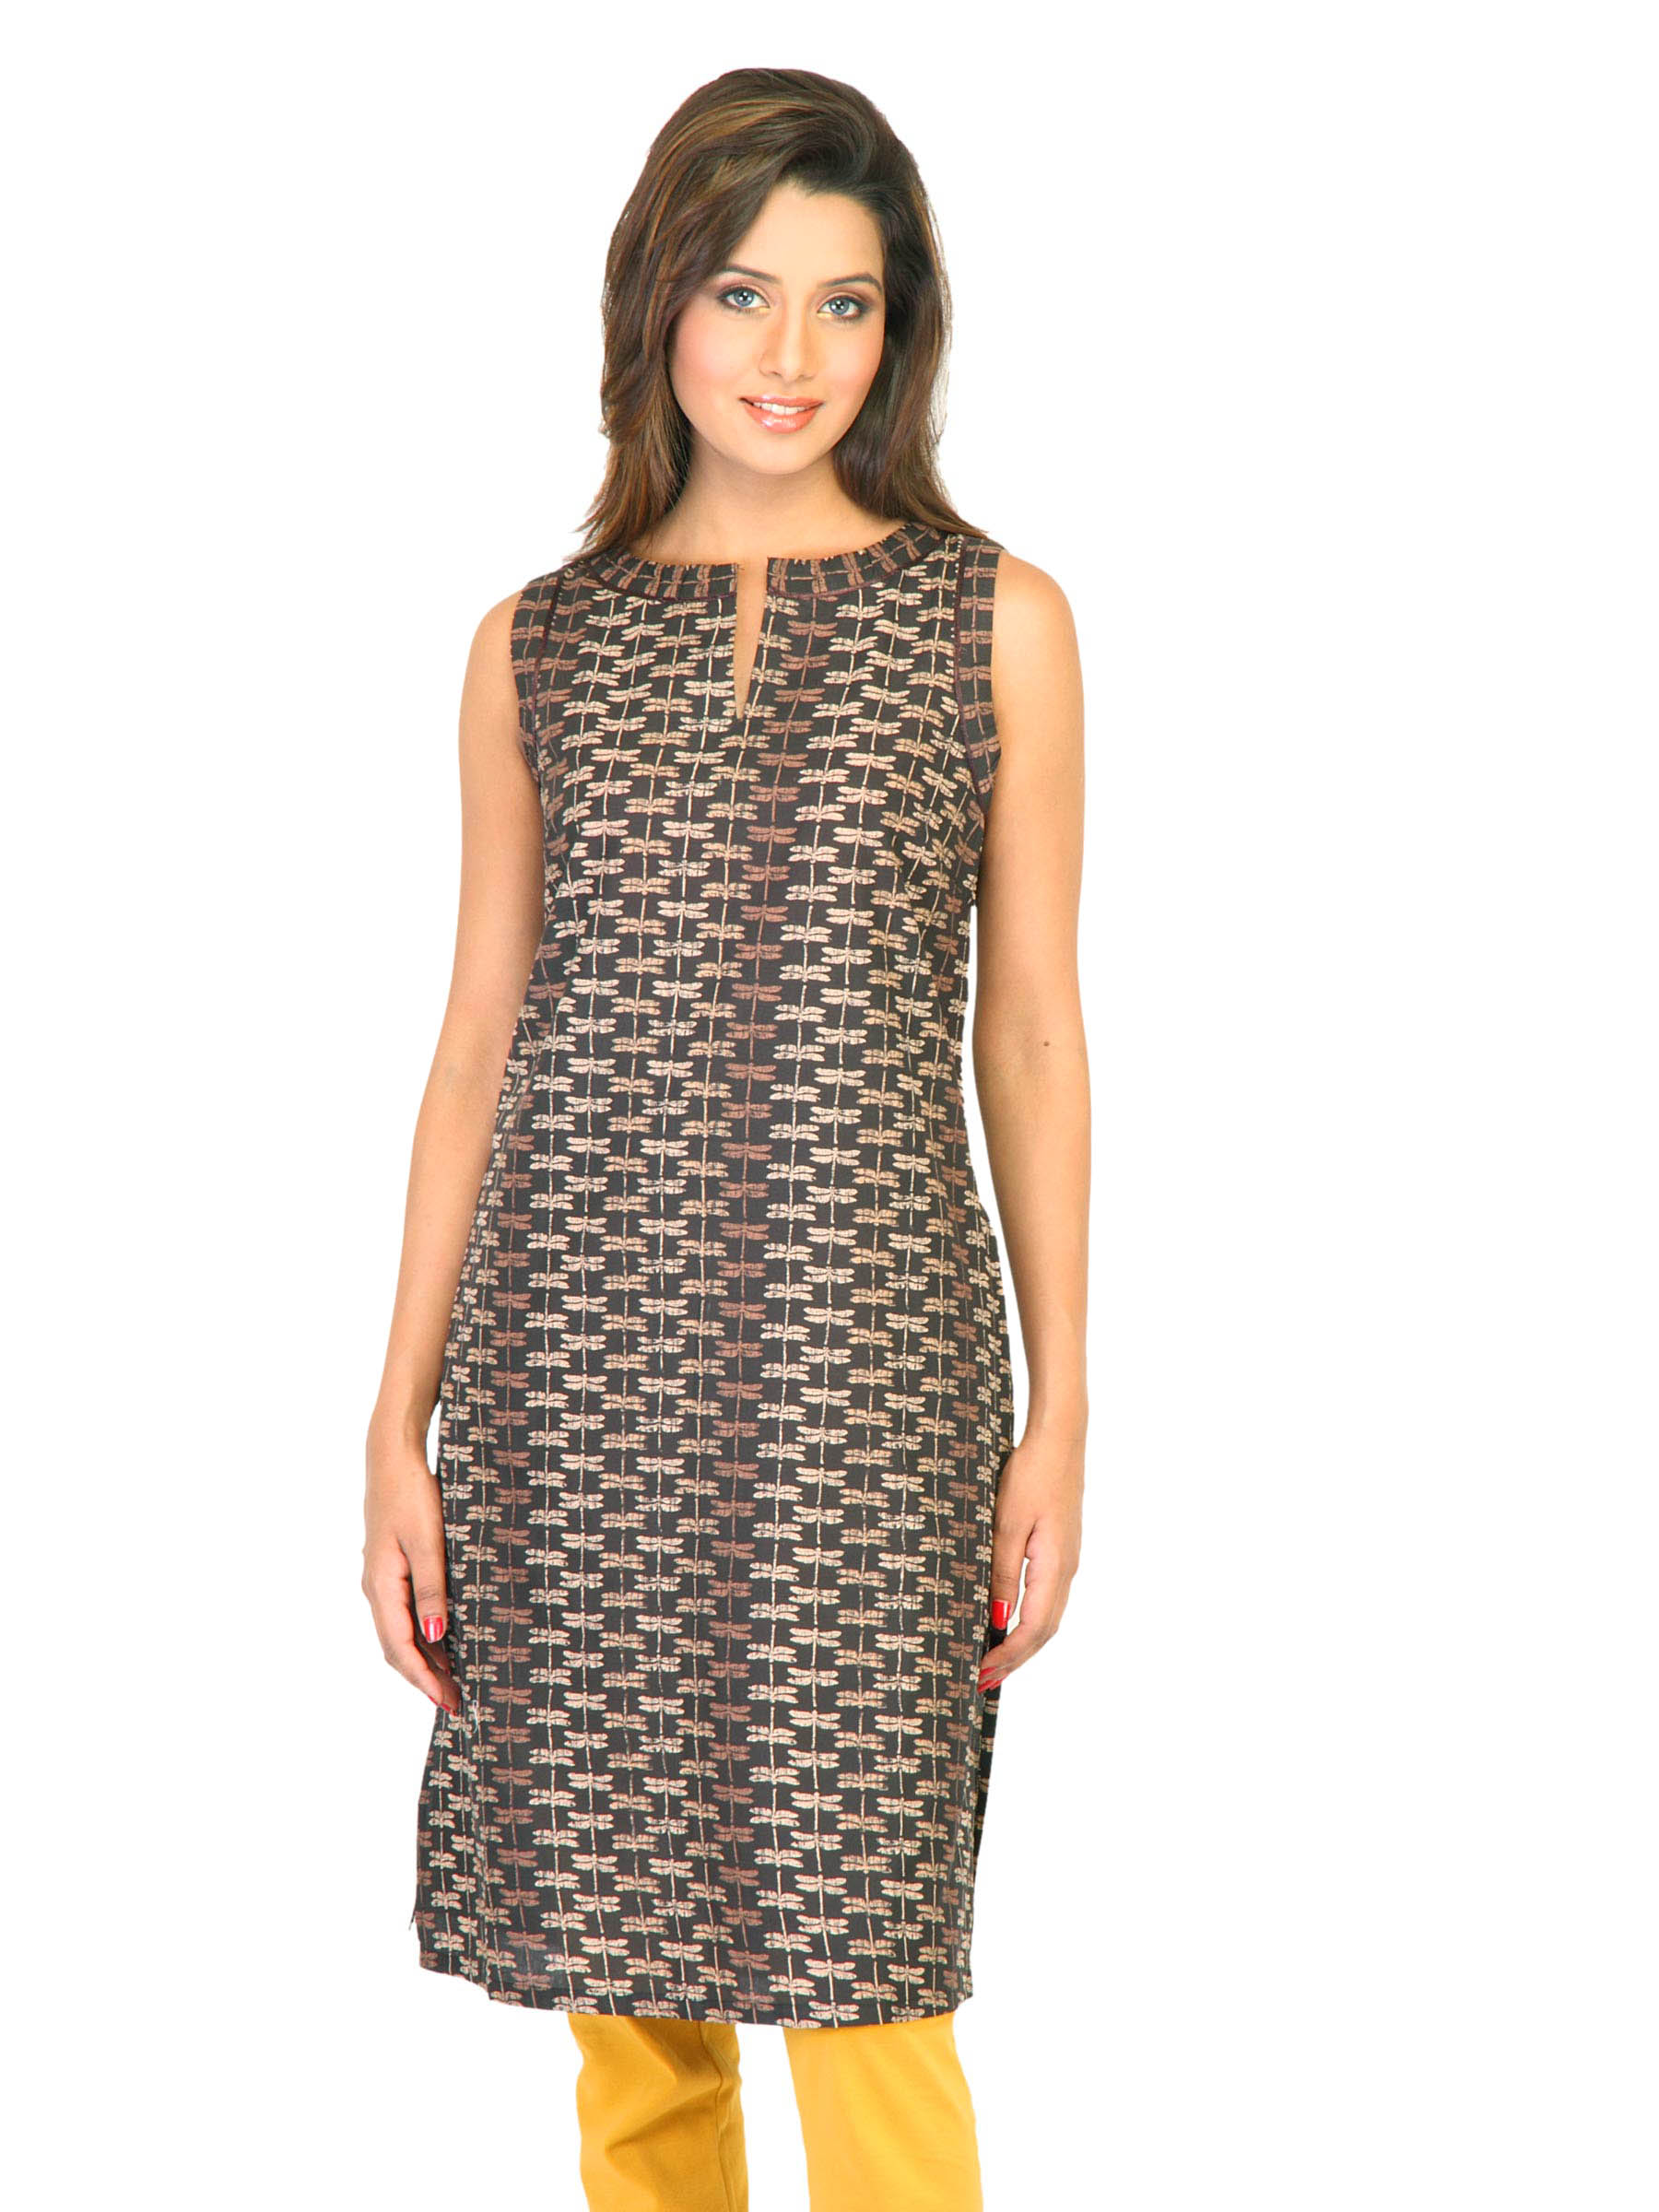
W Women Printed Brown Kurtas
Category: Apparel / Topwear / Kurtas
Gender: Women
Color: Brown
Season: Fall 2011
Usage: Ethnic